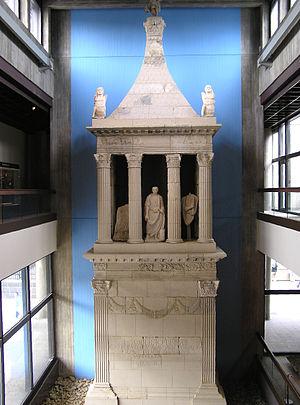
Tombe de Poblicius (~40) dans le musée Römisch-Germanisches Museum à Cologne en Allemagne. Latina: RSK 00216 = IKoeln 00311 = Schillinger 00172 = AE 1979, 00412 = AE 2013, +01116
Le musée romain-germanique est un important musée archéologique situé à Cologne, en Allemagne. Le musée, ouvert en 1974, est situé à côté de la cathédrale de Cologne, sur le site d'une villa romaine du IIIᵉ siècle, découverte en 1941 lors du creusement d'un abri anti-aérien.